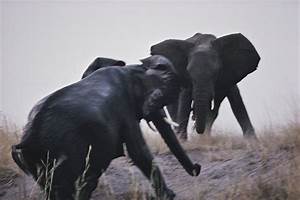
Label: elephant